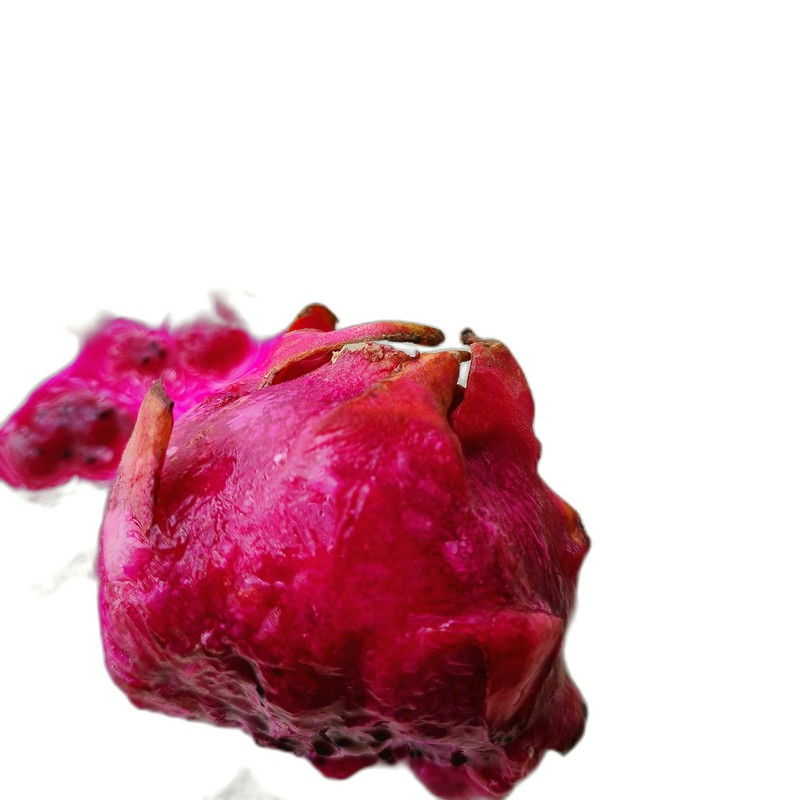
Label: Defect Dragon Fruit